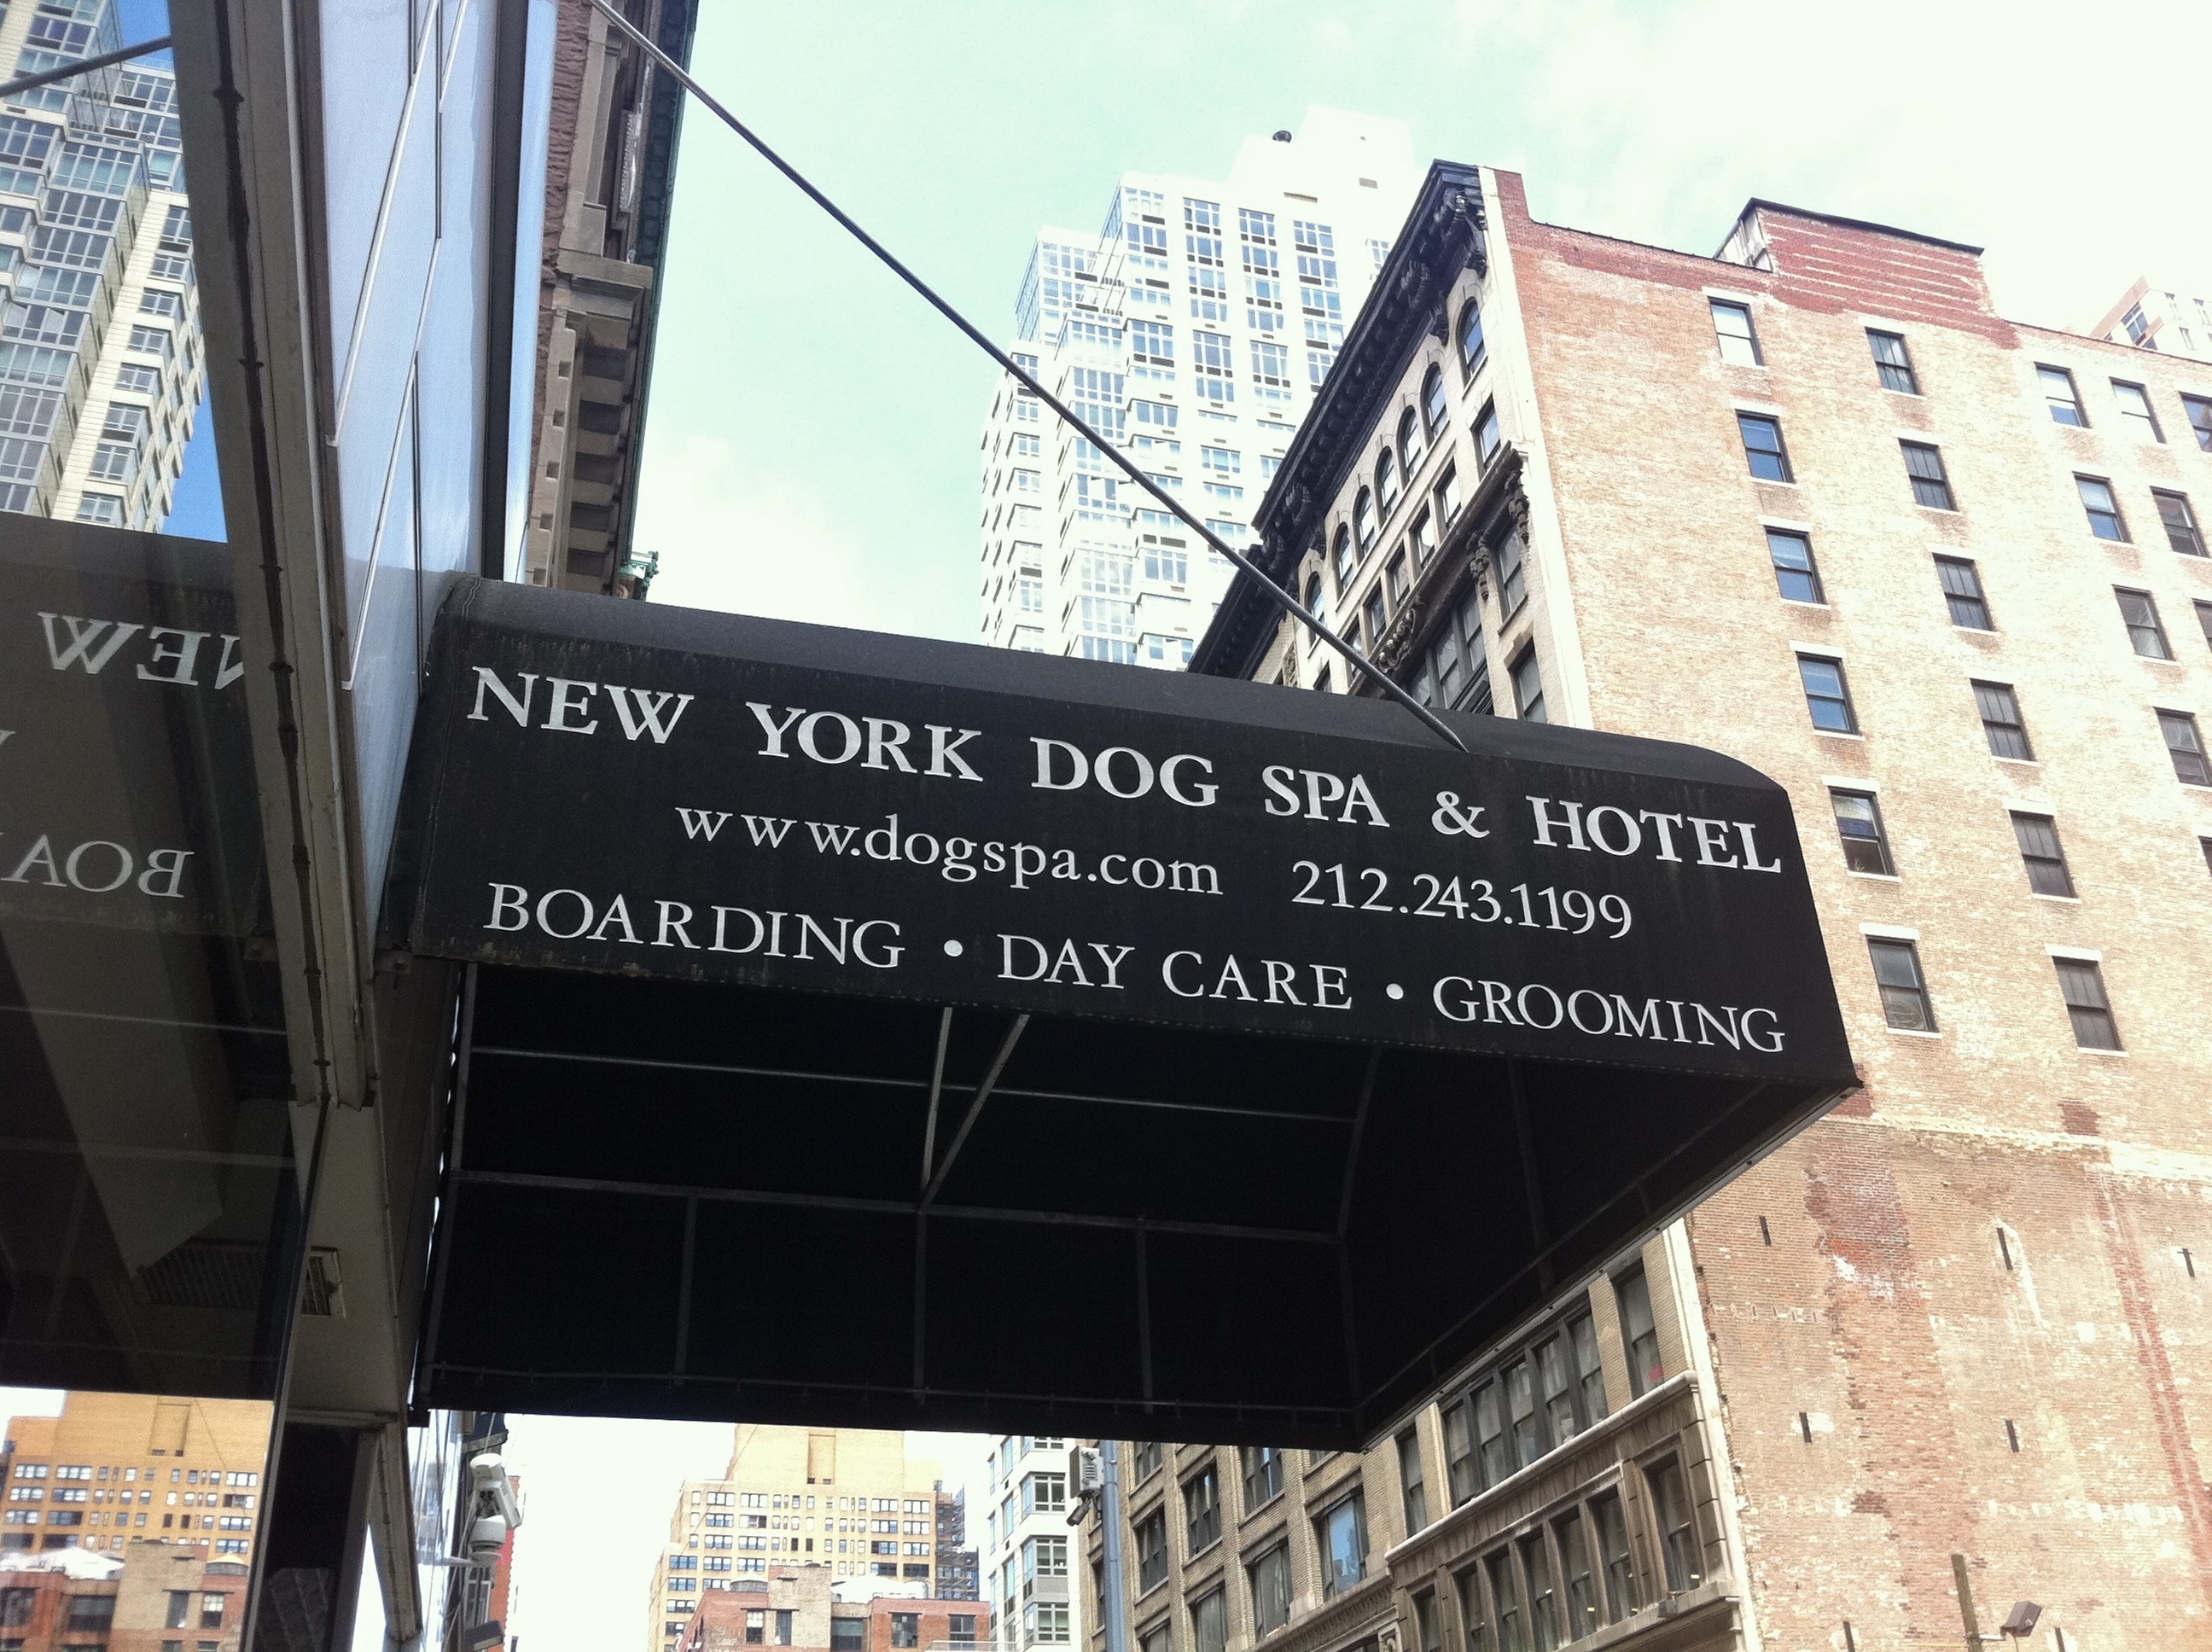
city, dog, advertising, downtown, sign, street sign, signage